Barbiton

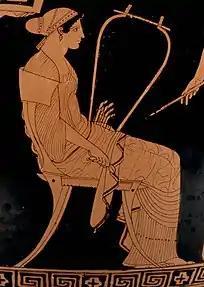
Greece 460-450 B.C. A woman holds a barbiton.

The barbiton, or barbitos (Gr: or ; Lat. "barbitus"), is an ancient stringed instrument related to the lyre known from Greek and Roman classics.